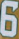
Number: 6